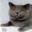
Label: cat